Gheorghe Petrașcu

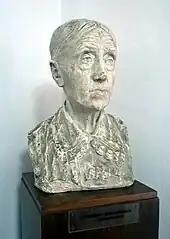
Elena Bițu–Dumitriu, bust made by Dimitrie Paciurea

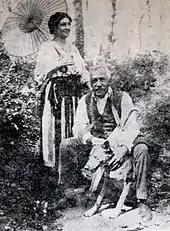
Gheorghe Petrașcu and his wife

Gheorghe Petrașcu, Iorgu as his relatives called him, was born into a wealthy family on 1 December 1872. As Nicolae Petrașcu stated, their parents were ""... people without any education, not knowing how to speak Romanian, but, in their midst, important people, recognized by an exemplary morality."" The father, Costache Petrovici, was nicknamed the Prophet by friends because he foresaw the weather. He was originally from Focșani and had settled in Tecuci as a result of his marriage to Elena, born Bițu-Dimitriu. ""... He was a brown man, fit for stature, wise and balanced in all his deeds and words, caring for his clothes, with a burning desire to teach his children the book."" His occupation was agriculture, in addition to the vineyard from Nicorești he also had an estate of 200 falce in Boghești, on the Zeletin valley, which was about five hours away with the Tecuci carriage.